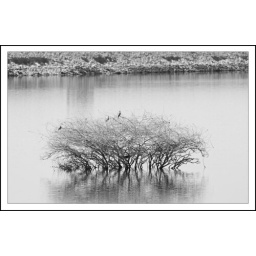
The plant is dead and colorless but still in the water and offers shelter to others.....Shot from Abu Nakla.